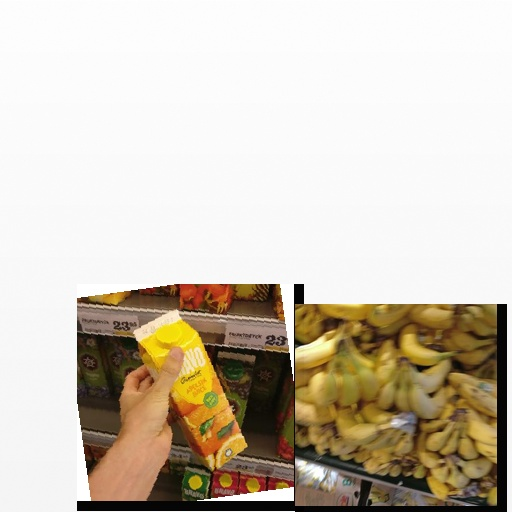
Food items: banana, orange_juice